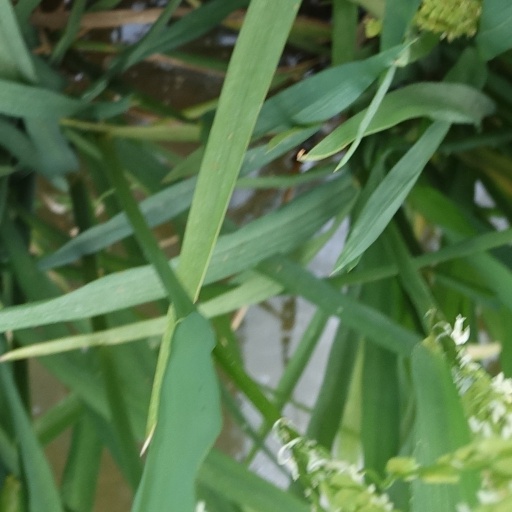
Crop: rice